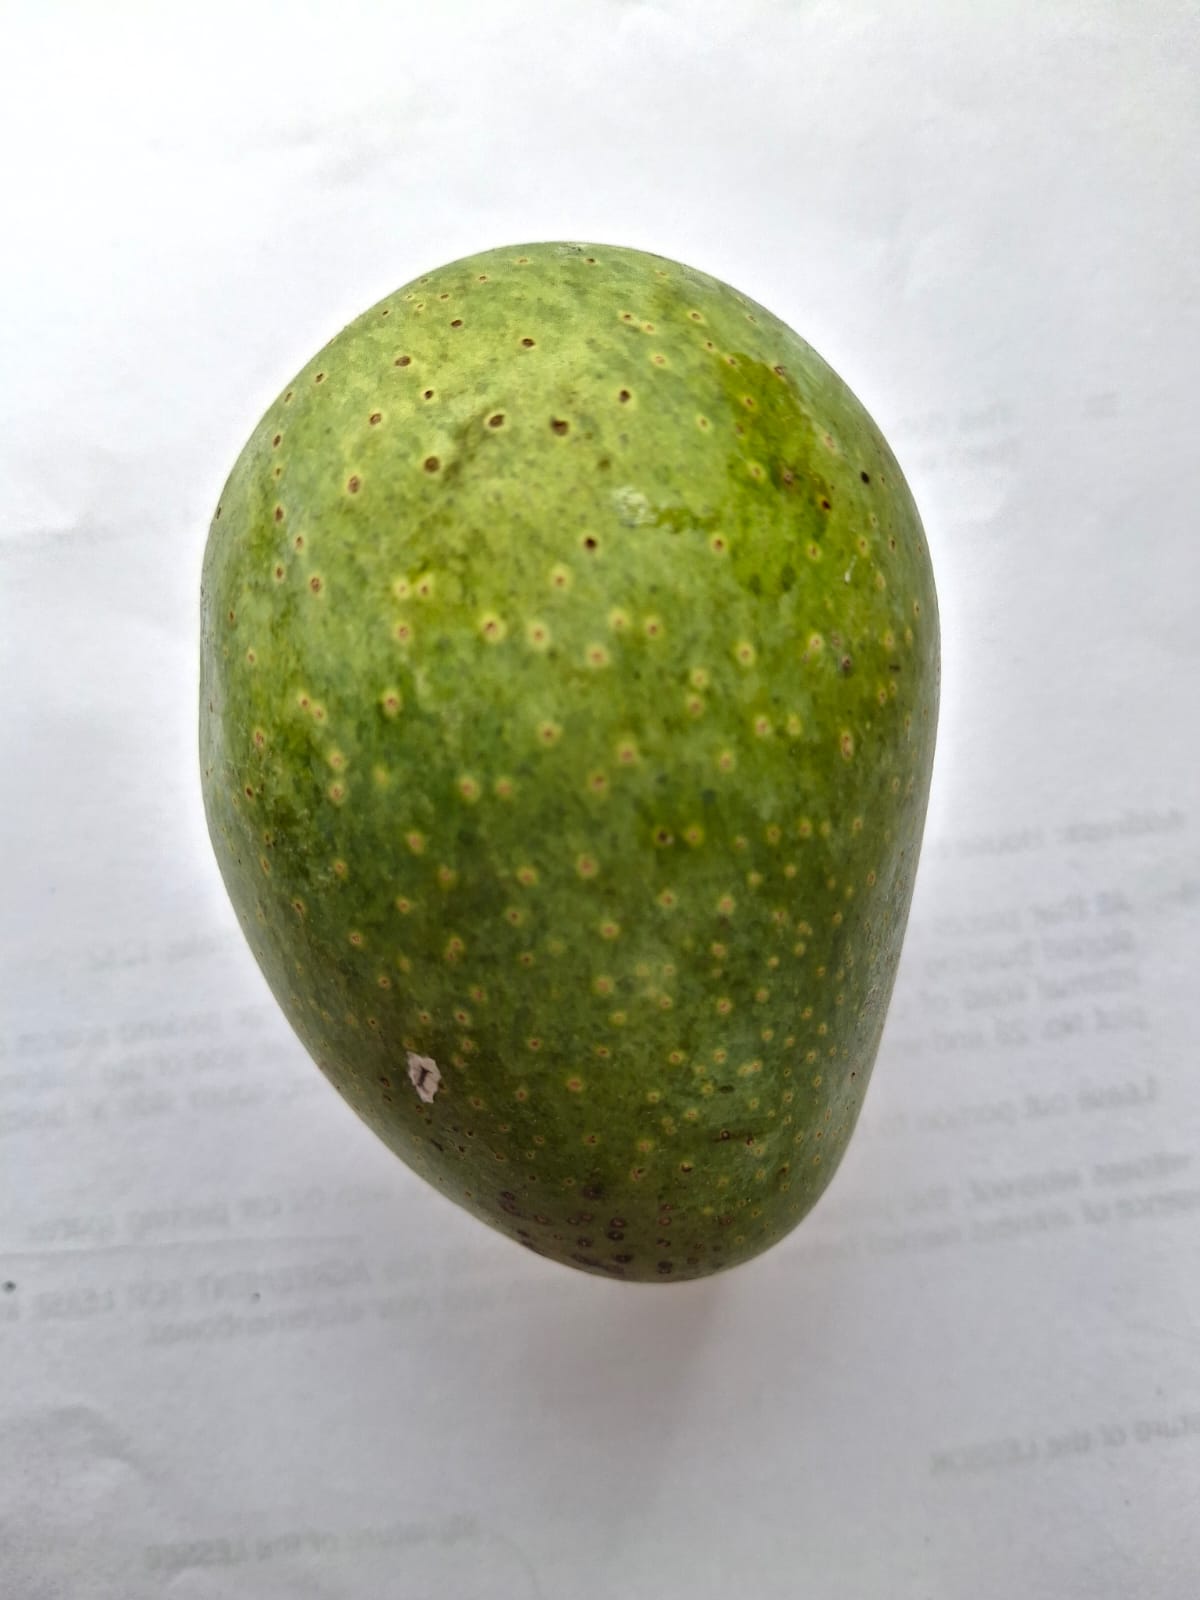
Mango variety: GopalBhog